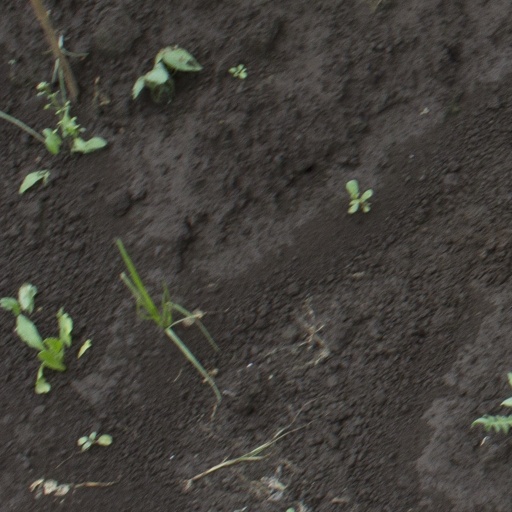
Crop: soybean